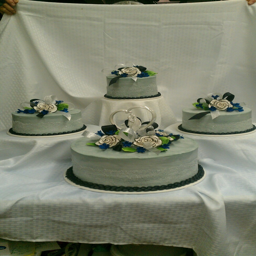
love the silver navy blue and black colors on this wedding cake ... by person